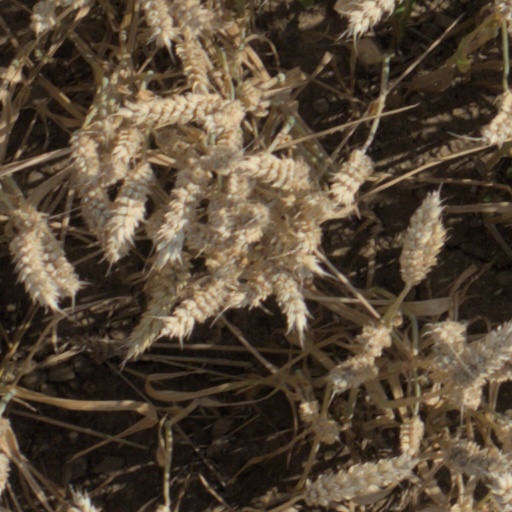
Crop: wheat